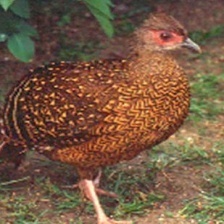
Species: SWINHOES PHEASANT
Scientific name: LOPHURA SWINHOII